Srivilliputhur

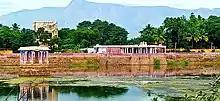

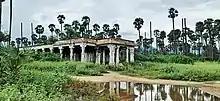

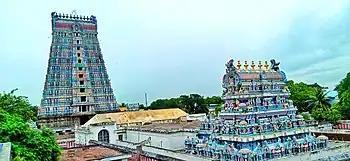
Srivilliputhur Divya Desam temple

Srivilliputhur Andal Temple is a popular landmark of Srivilliputhur. It is a Hindu temple dedicated to Vishnu and one of the 108 Divya Desams, temples that are revered in the "Nalayira Divya Prabandham", the 8th-10th century Vaishnava canonical literature. It is the birthplace of two of the most important Alvar saints in the Vaishnavite tradition, Periyalvar, and Andal.